Question: Why are.people sitting in the distance?
Tambaya: Me yasa mutane suke a nesa?
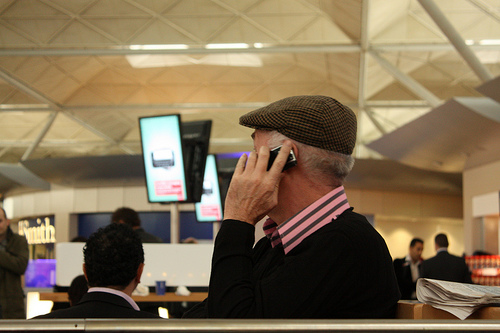
Answer: Office.
Amsa: Ofishi.